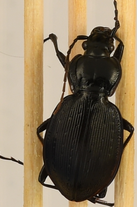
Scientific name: Carabus goryi
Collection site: Mountain Lake Biological Station NEON (MLBS), plot MLBS_008